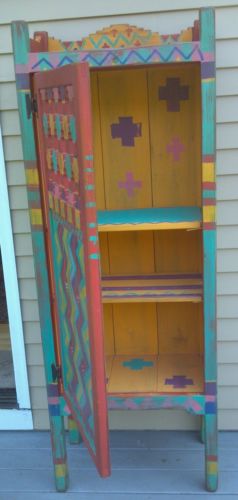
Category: cabinet